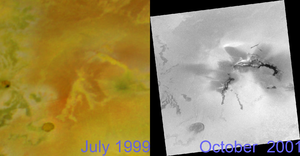
Thor est un volcan actif de Io, un satellite galiléen de Jupiter. Il est situé dans l'hémisphère de Io opposé à Jupiter, au 39,15°N 133,14°W. Conformément à ce qui a été observé sur des images haute définition d'une éruption, Thor est composé d'une série de coulées de laves sombres émanant de différentes dépressions volcaniques voisines. Avant l'éruption, la surface était une plaine rouge-marron zébrée de flots jaunes, typique des latitudes moyennes à élevées de l'hémisphère nord d'Io. Durant le survol de New Horizons en février 2007, Thor était toujours actif, selon les émissions thermiques observées en proche infrarouge et le panache volcanique.